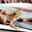
Label: frog